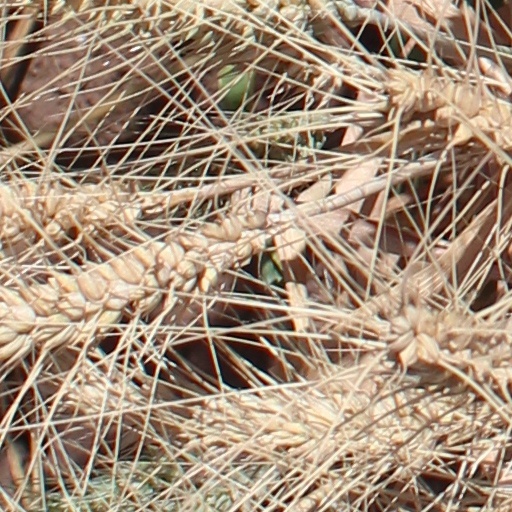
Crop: wheat